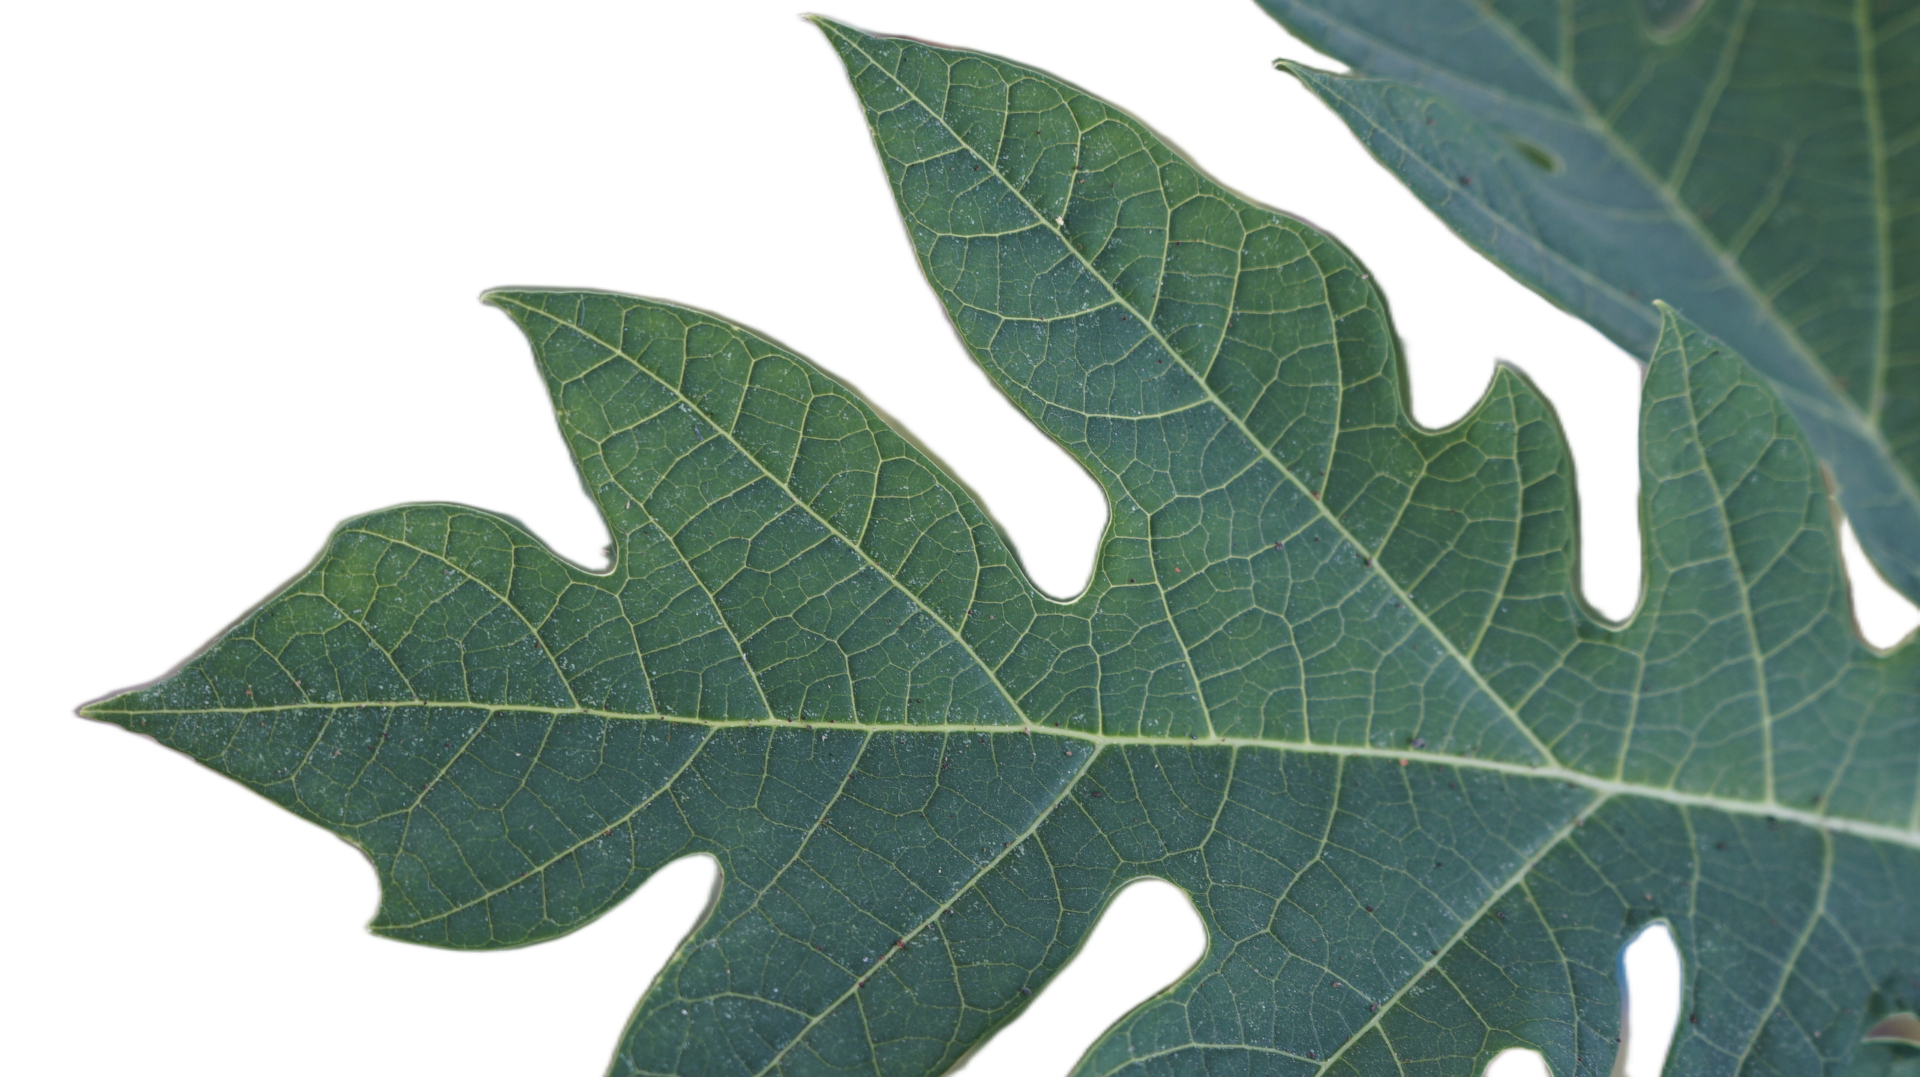
Crop: Papaya
Label: Healthy_leaf